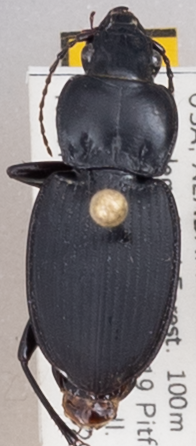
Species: Cyclotrachelus convivus
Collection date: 2022-03-29
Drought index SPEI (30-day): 0.792
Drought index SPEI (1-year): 1.01
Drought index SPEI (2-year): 1.594